George Fearn House

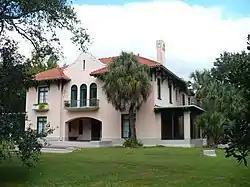
The George Fearn House in 2008.

The George Fearn House is a historic residence in Mobile, Alabama, United States. It was built in 1904 in the Spanish Colonial Revival style by local architect George Bigelow Rogers. It was the first Spanish Colonial Revival building to be built in Mobile. The house was placed on the National Register of Historic Places on July 12, 1991. It is a part of the Spanish Revival Residences in Mobile Multiple Property Submission.